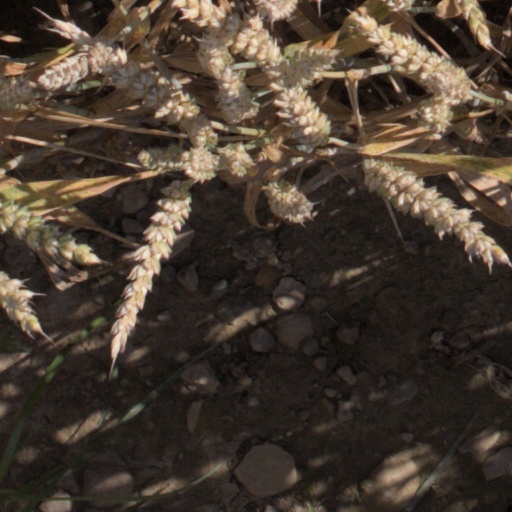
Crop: wheat